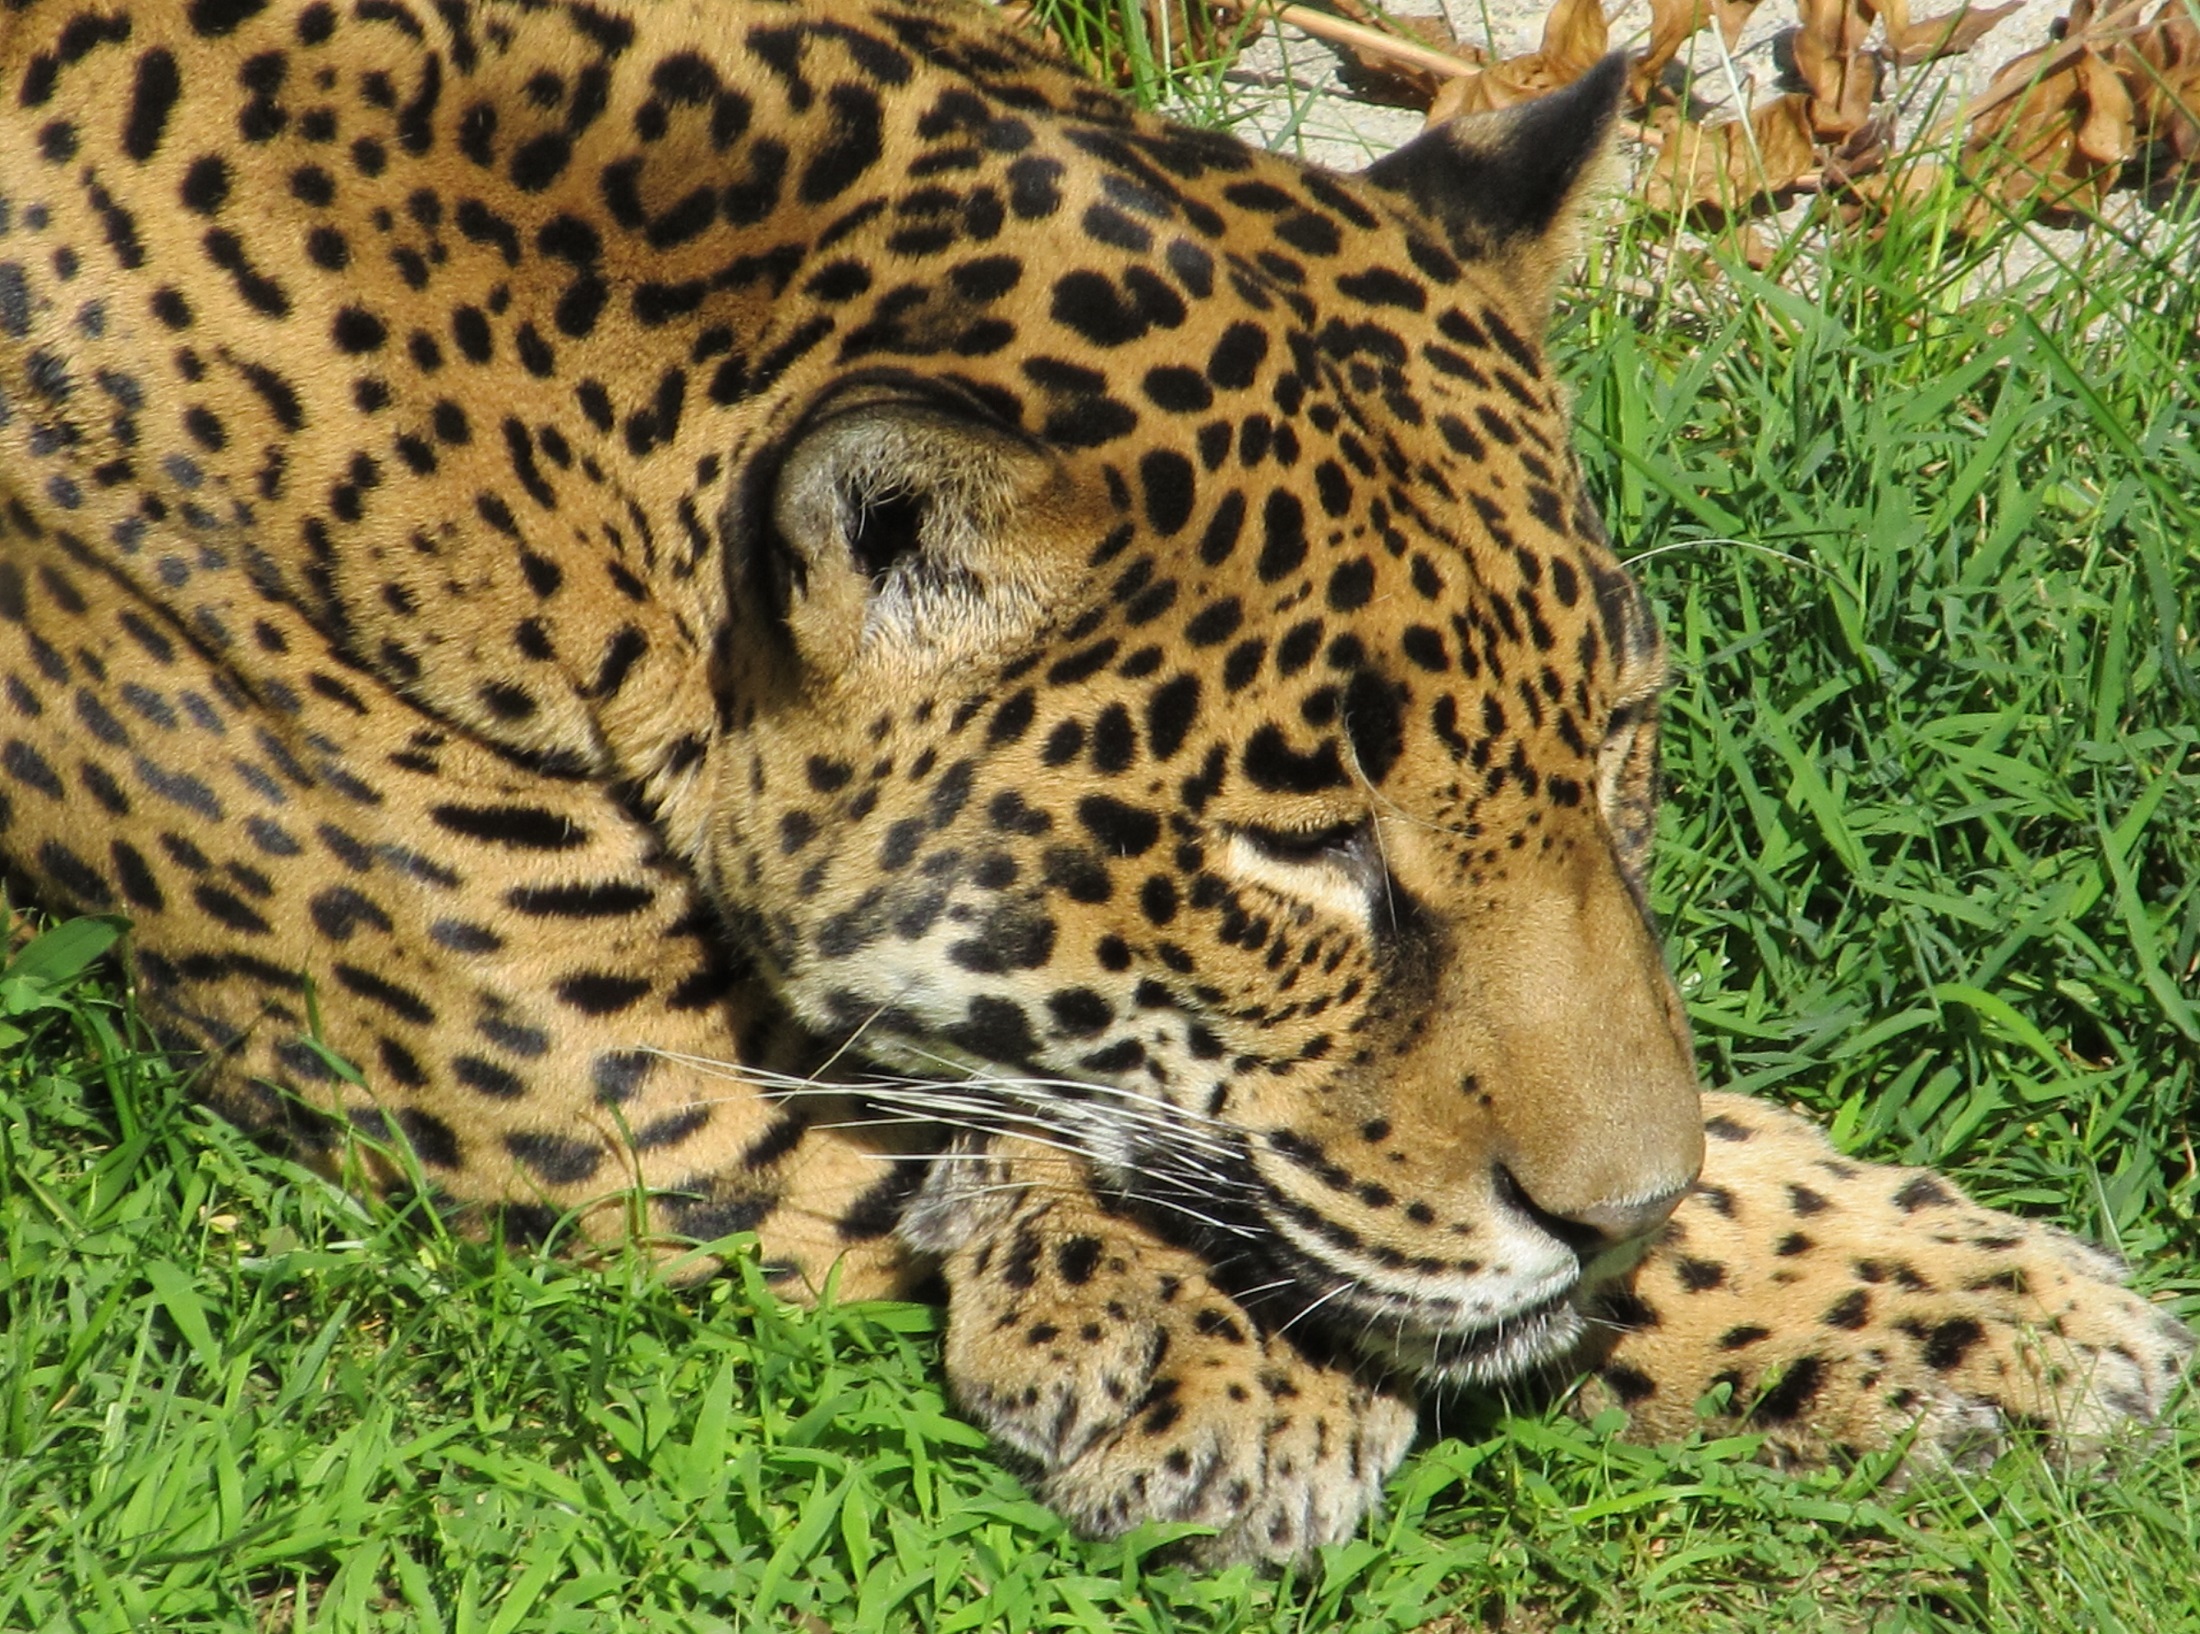
nature, looking, wildlife, zoo, fur, portrait, feline, mammal, predator, fauna, leopard, big cat, enclosure, spotted, vertebrate, jaguar, resting, carnivore, hunter, safari, panthera onca, big cats, cat like mammal